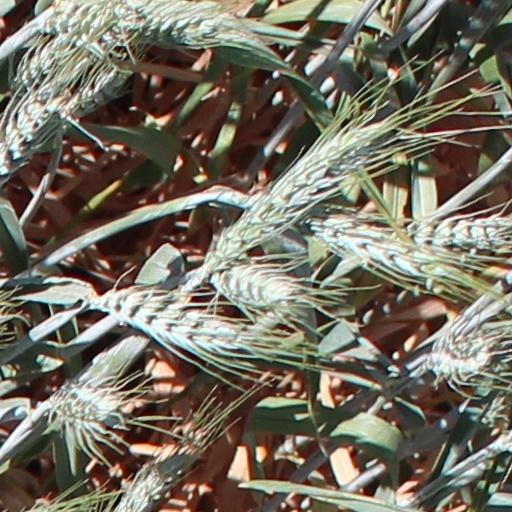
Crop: wheat